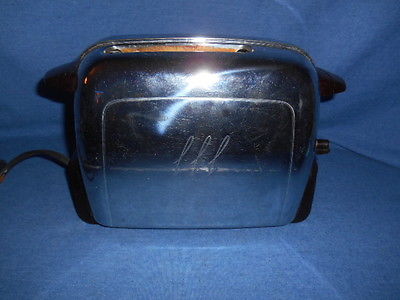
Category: toaster